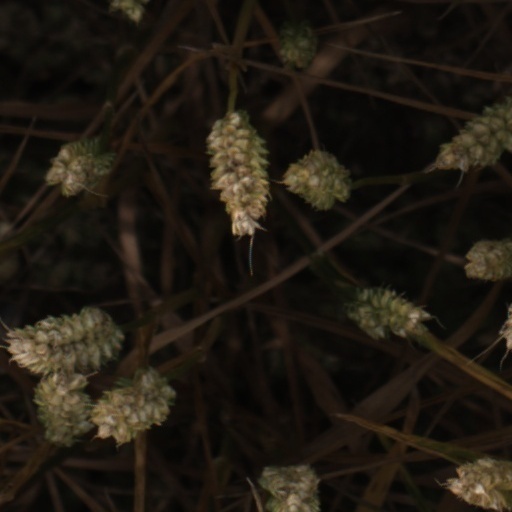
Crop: wheat